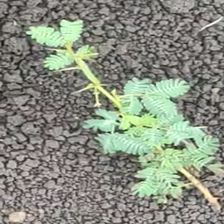
Weed species: Dwarf_cassia_(Chamaecrista pumila)